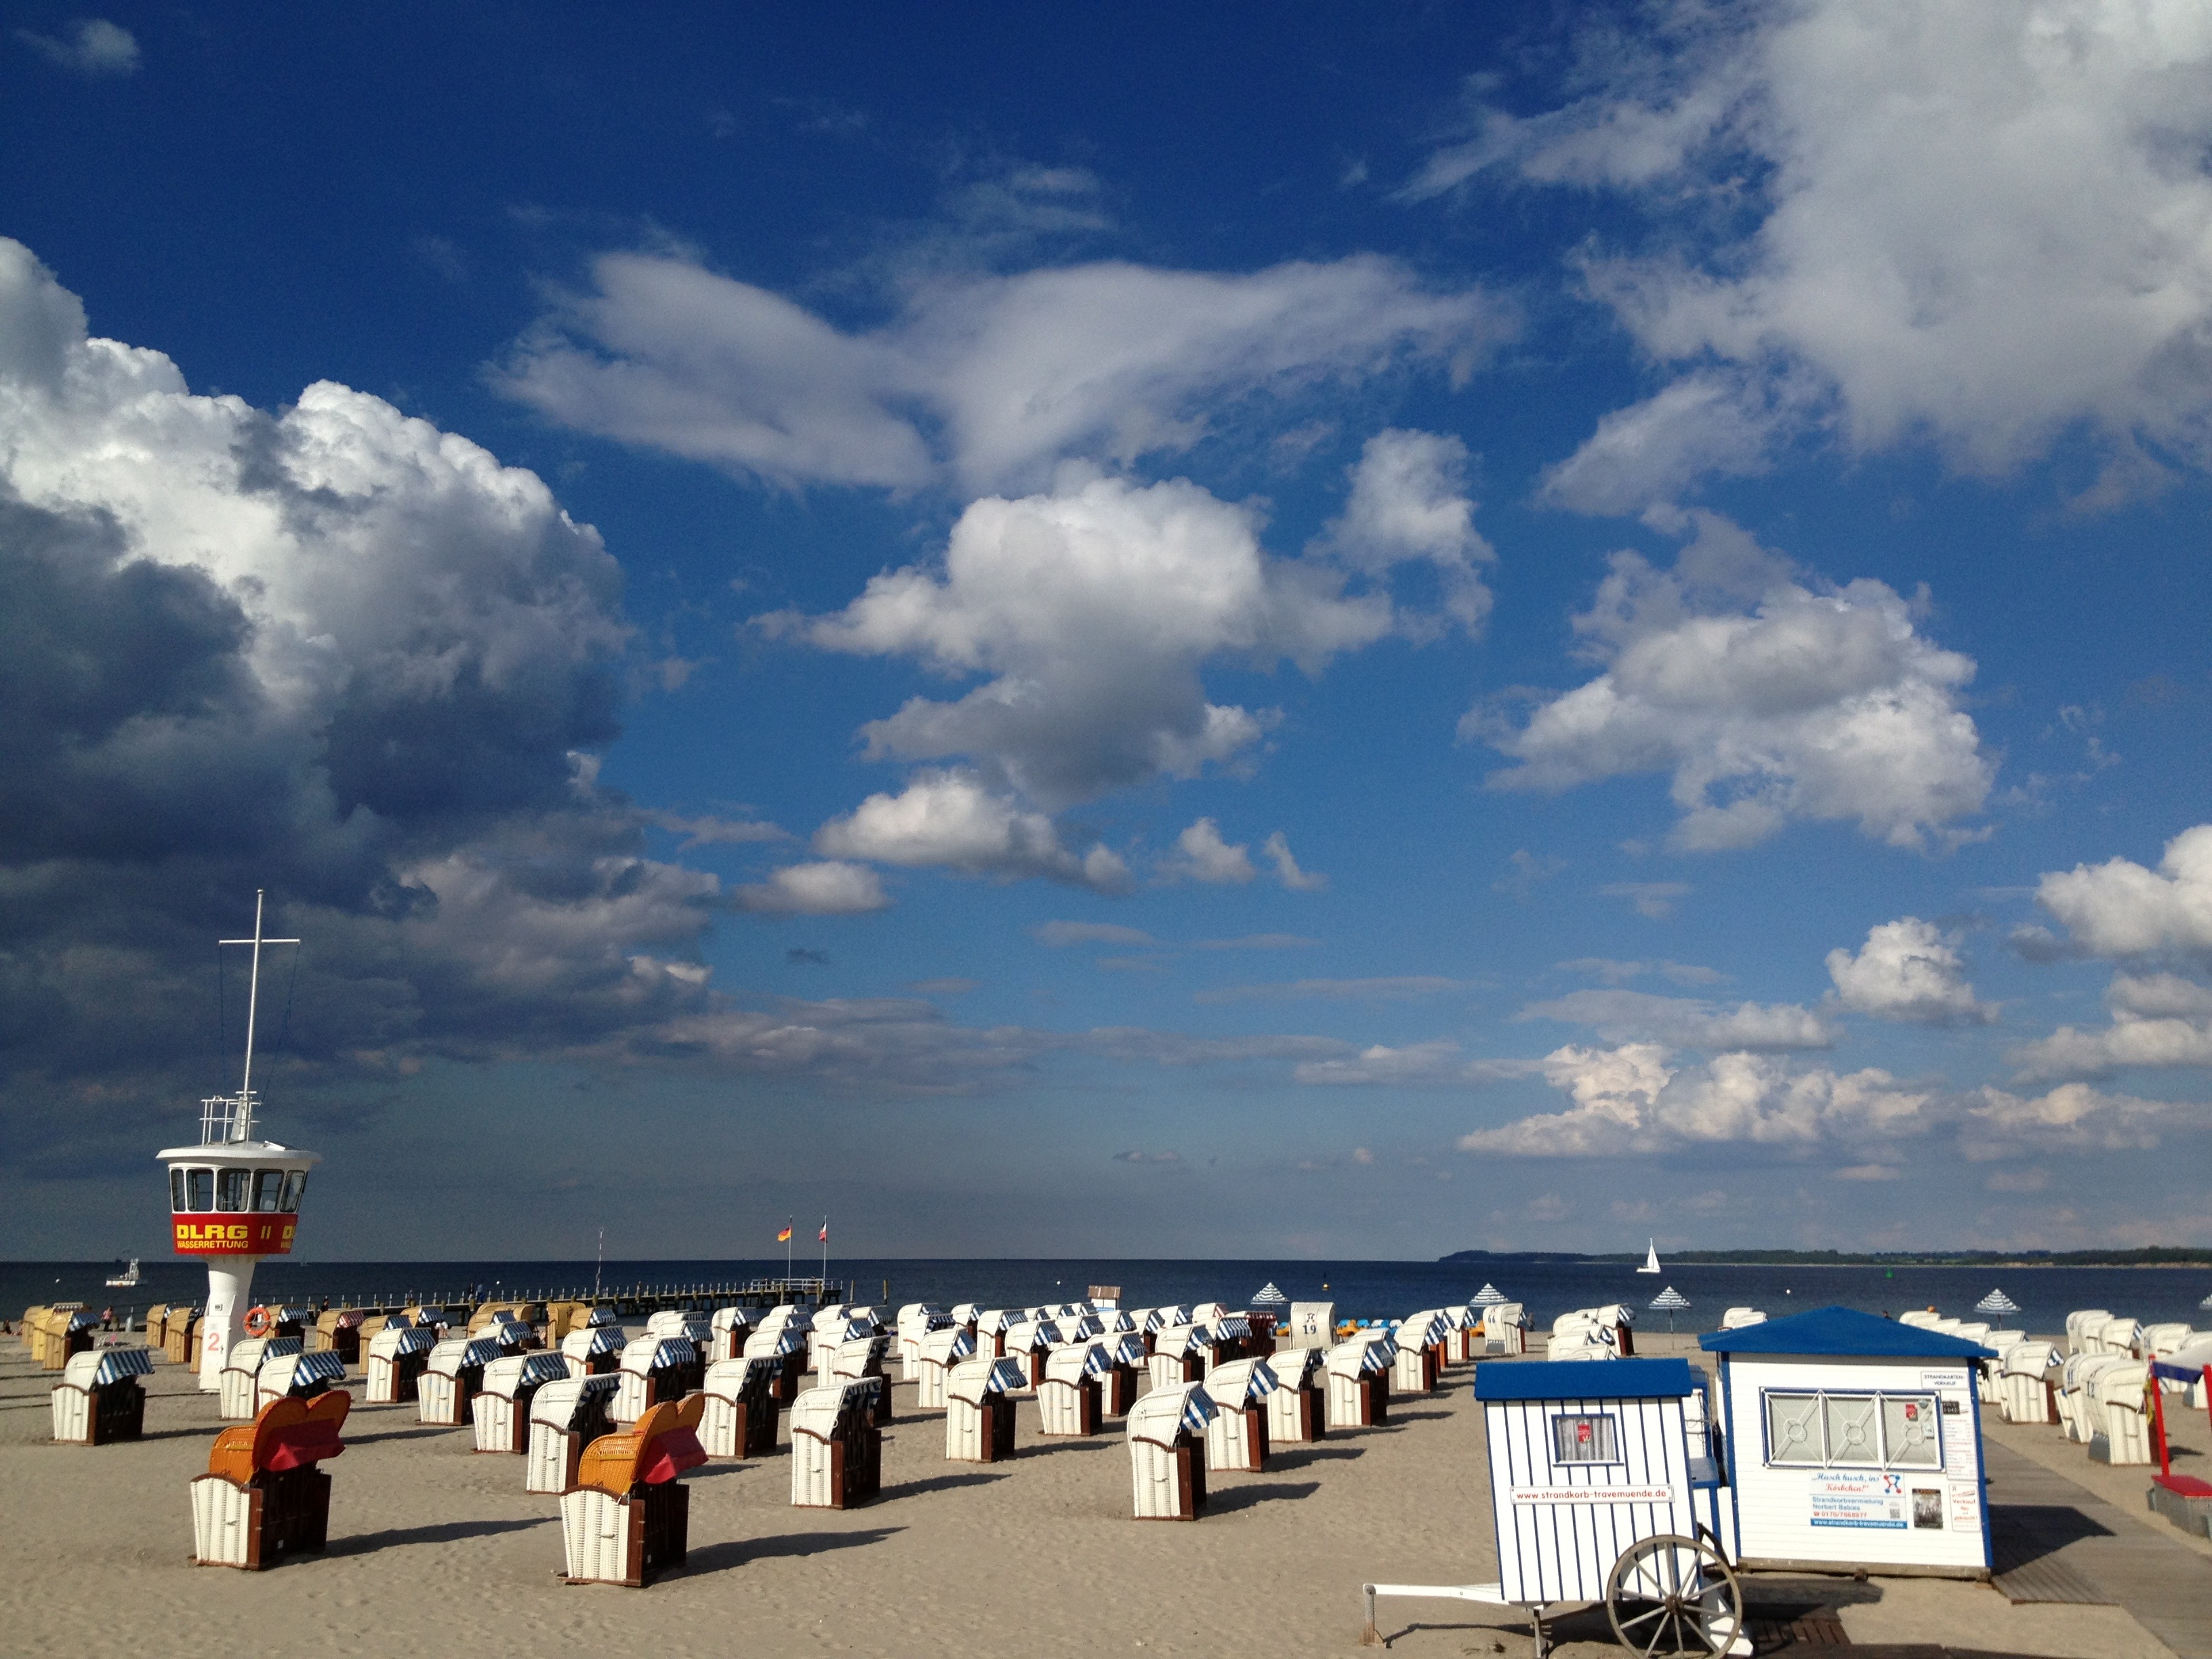
beach, sea, coast, water, ocean, horizon, dock, cloud, sky, lake, ship, travel, vehicle, holiday, marina, hotel, maritime, watercraft, baltic sea, clubs, passenger ship, passat, travem nde, access to the beach